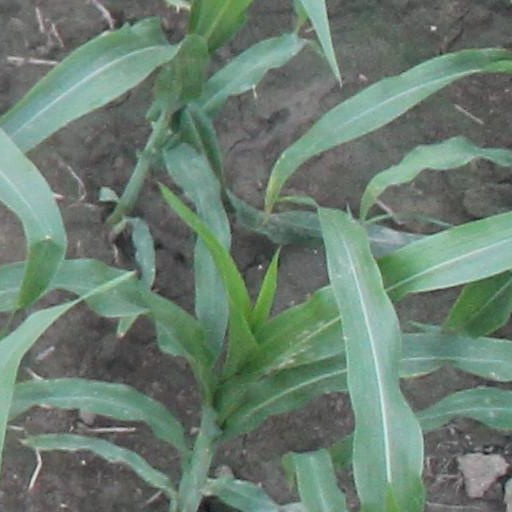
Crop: maize; corn